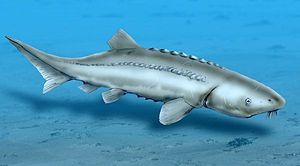
Les Acipenseriformes sont un ordre d'Actinopterygii primitifs qui comprennent les esturgeons et les poissons-spatule ainsi que quelques espèces disparues.